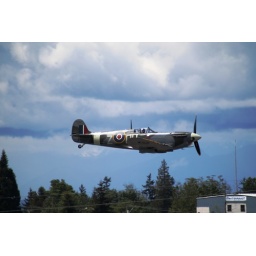
Flying Heritage Collection Fly Day May 22 2010 - Paul Allen's vintage airplane museum, many in flying order